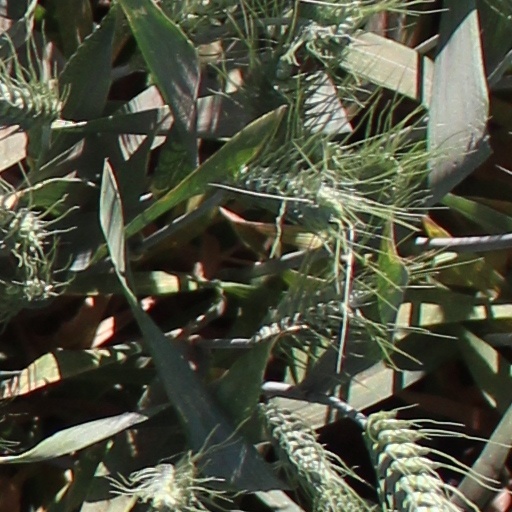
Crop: wheat